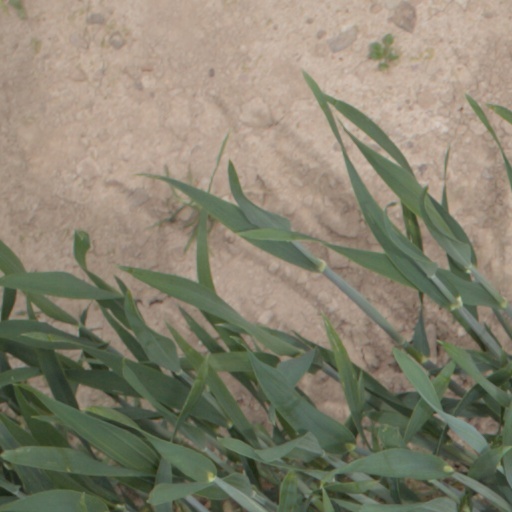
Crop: wheat